Sem Dresden

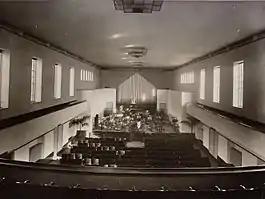
The old Amsterdam Conservatory concert hall in 1931 at the Bachstraat

Dresden was born into a Jewish diamond-broking family and initially studied musical theory with Fred Roeske and composition with Bernard Zweers. He studied violin with Johannes Cornelis Dudok and Felice Togni. On the strength of a promising piano piece, he was sent to study composition and conducting under Hans Pfitzner at the Stern Conservatory in Berlin between 1903–5 and was there encouraged to take an interest in Impressionist music. After returning to the Netherlands, he was until 1914 a choral conductor, as choirmaster at Laren, Amsterdam and Tiel. It was during this period that he married the noted alto Jacoba Dhont, by whom he was to have two sons. Then until 1926 he directed the nine-member Madrigal Society, which earned an international reputation for its painstaking performances of Renaissance, Baroque and contemporary choral music, and afterwards, from 1928 to 1940, a larger chamber choir in Haarlem. To the repertoire of all of these he contributed compositions and arrangements of his own.